Jamie Walker (baseball)

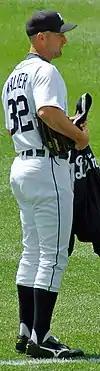
Walker with the Detroit Tigers in 2006.

Walker graduated from Warren County Senior High in McMinnville, Tennessee in 1989. He attended Austin Peay State University between 1990 and 1992 and ranks fifth all-time in school history with 17 wins and first with three career shutouts. Walker was drafted in the 10th round (265th overall) of the 1992 MLB draft by the Houston Astros.